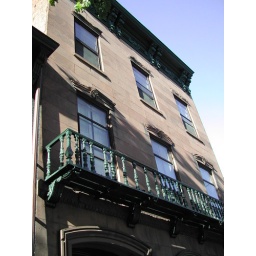
Gov Yates was obviously an important person in 18th Century Schenectady. His house is one of the biggest in the 'hood.